Piazza del Duomo, Catania

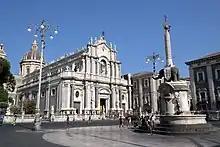
Piazza del Duomo

The "Duomo di Catania" or "Cattedrale di Sant'Agata" stands on the east side of the square. Originally constructed in 1078–1093, on the ruins of an ancient Roman Thermae ("Achillean Baths"), like nearly all of Catania, the devastating 1693 earthquake, leveled most of the structure, and Giovanni Battista Vaccarini designed a Baroque structure and façade in 1711.